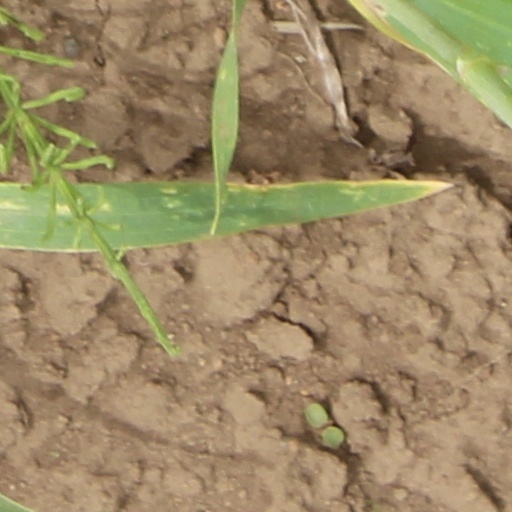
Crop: wheat